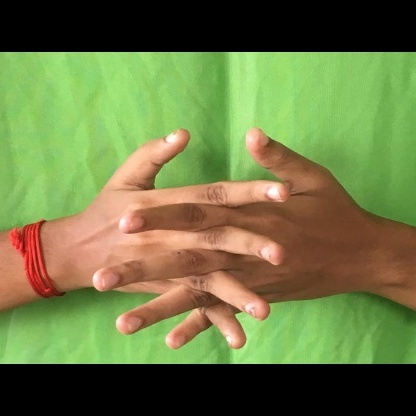
Mudra: Karkatta